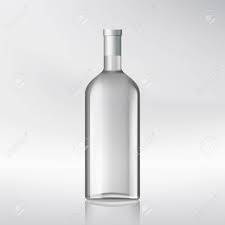
Waste category: glass